Giberville bucket

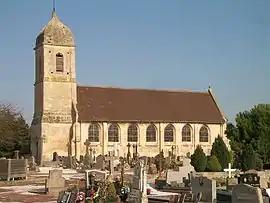
Saint-Martin de Giberville church and cemetery.

The last decades of the Western Roman Empire and relations with newcomers from "barbarian people" led to a new way of thinking about history. The Empire accepted the creation of independent political entities within its borders. In French history books from the late 19th and early 20th centuries, "barbarian invasions" was a common term. Historiography exaggerates the negative aspects of these federation agreements.